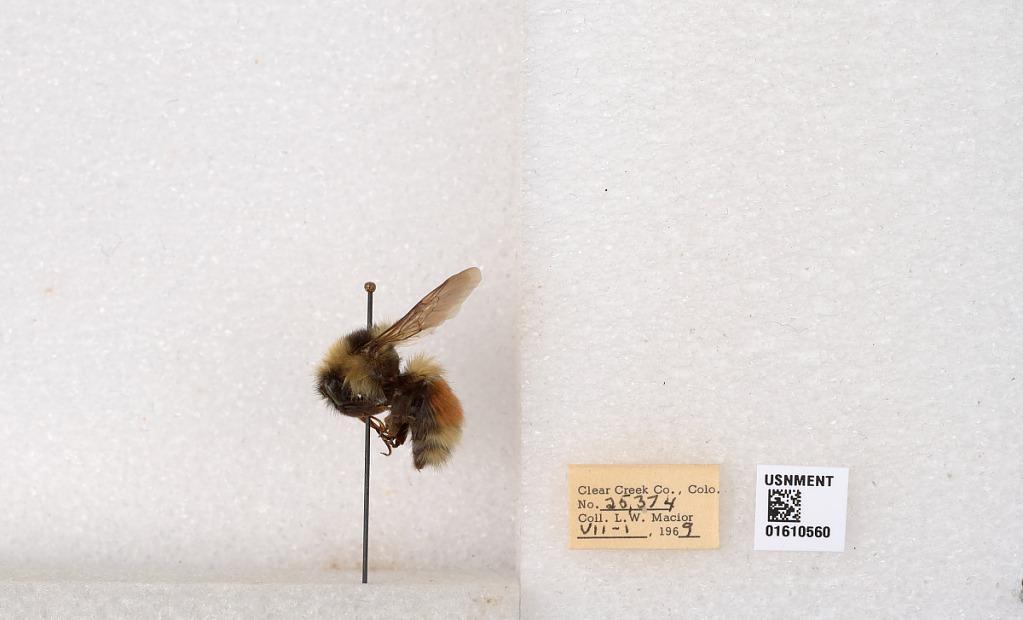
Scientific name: Bombus (Pyrobombus) sylvicola Kirby
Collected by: L. Macior
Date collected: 1969-7-1
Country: United States
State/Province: Colorado
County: Clear Creek
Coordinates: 39.6891, -105.644